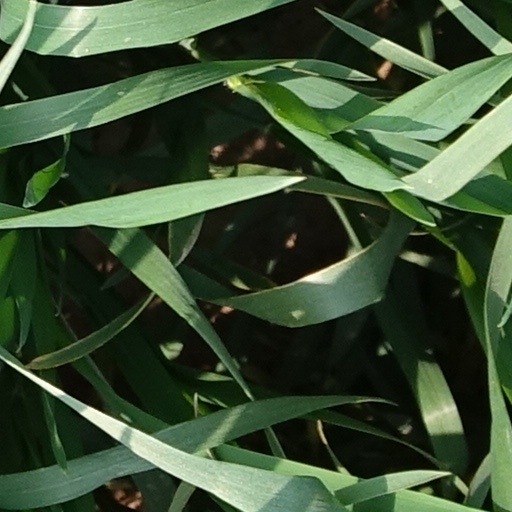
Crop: wheat